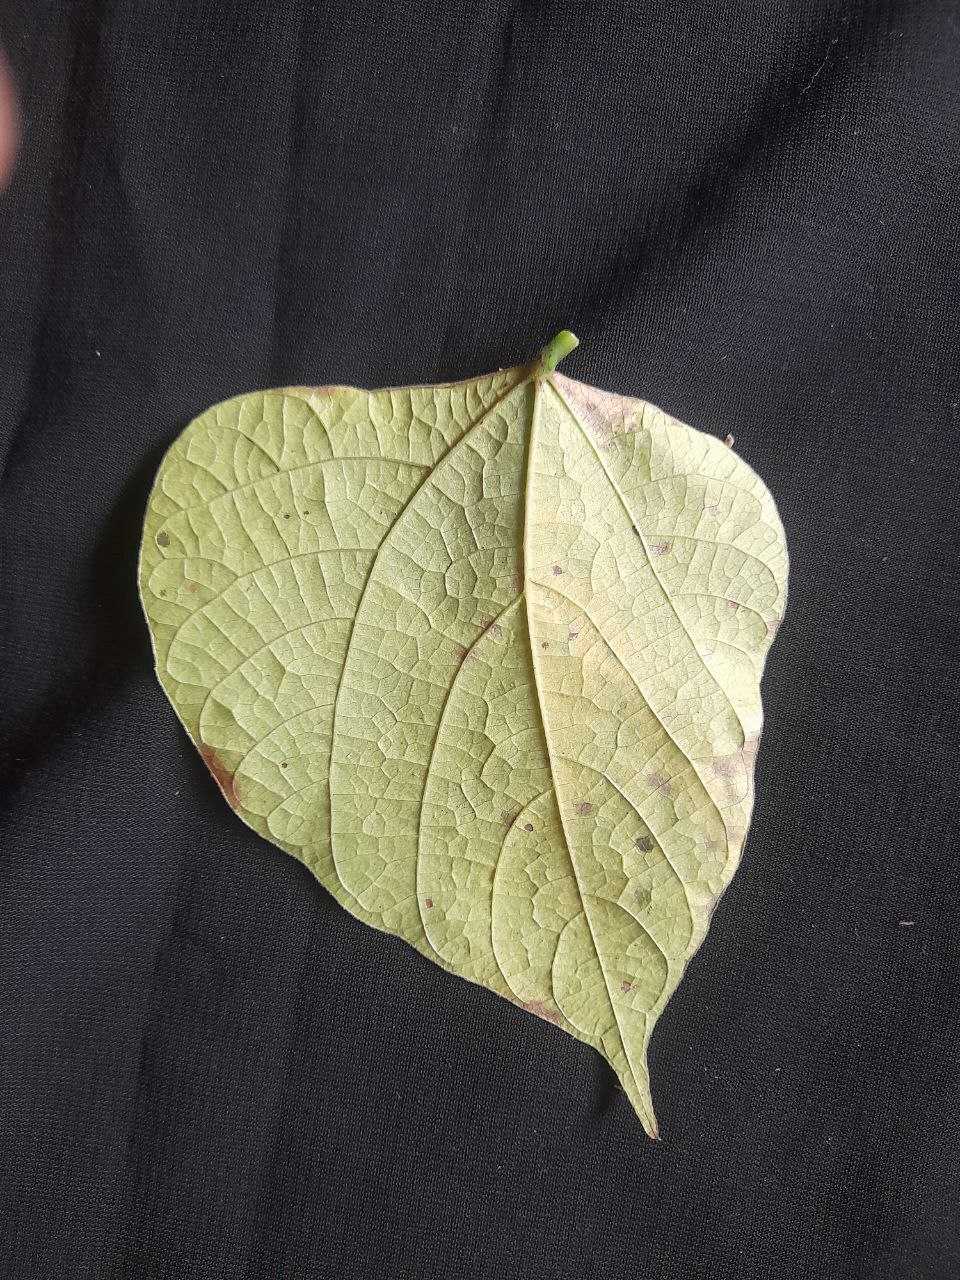
Crop: bean
Leaf condition: Rust